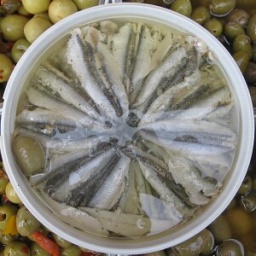
marinated fish in the market